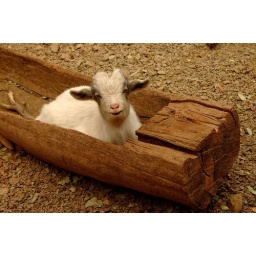
A kid goat rests in a feeding trough at a Mosuo home in northern Yunnan high above the Yangze.